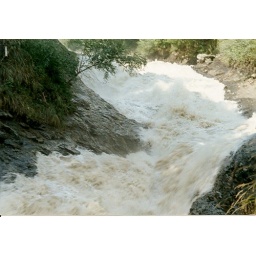
river in the carpathian mountains